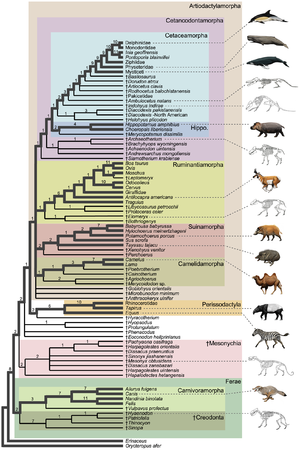
Svin (underorden) / Klassifikation
Kladogram, der viser Suina i forhold til andre grupper af pattedyr.
Den biologiske underorden svin omfatter altædende, ikke-drøvtyggende parrettåede hovdyr, som udgøres af svine- og navlesvinfamilierne samt lignende uddøde familier. Historisk set har flodheste været regnet til svineordenen, men de klassificeres nu som søstergruppe til hvaler.